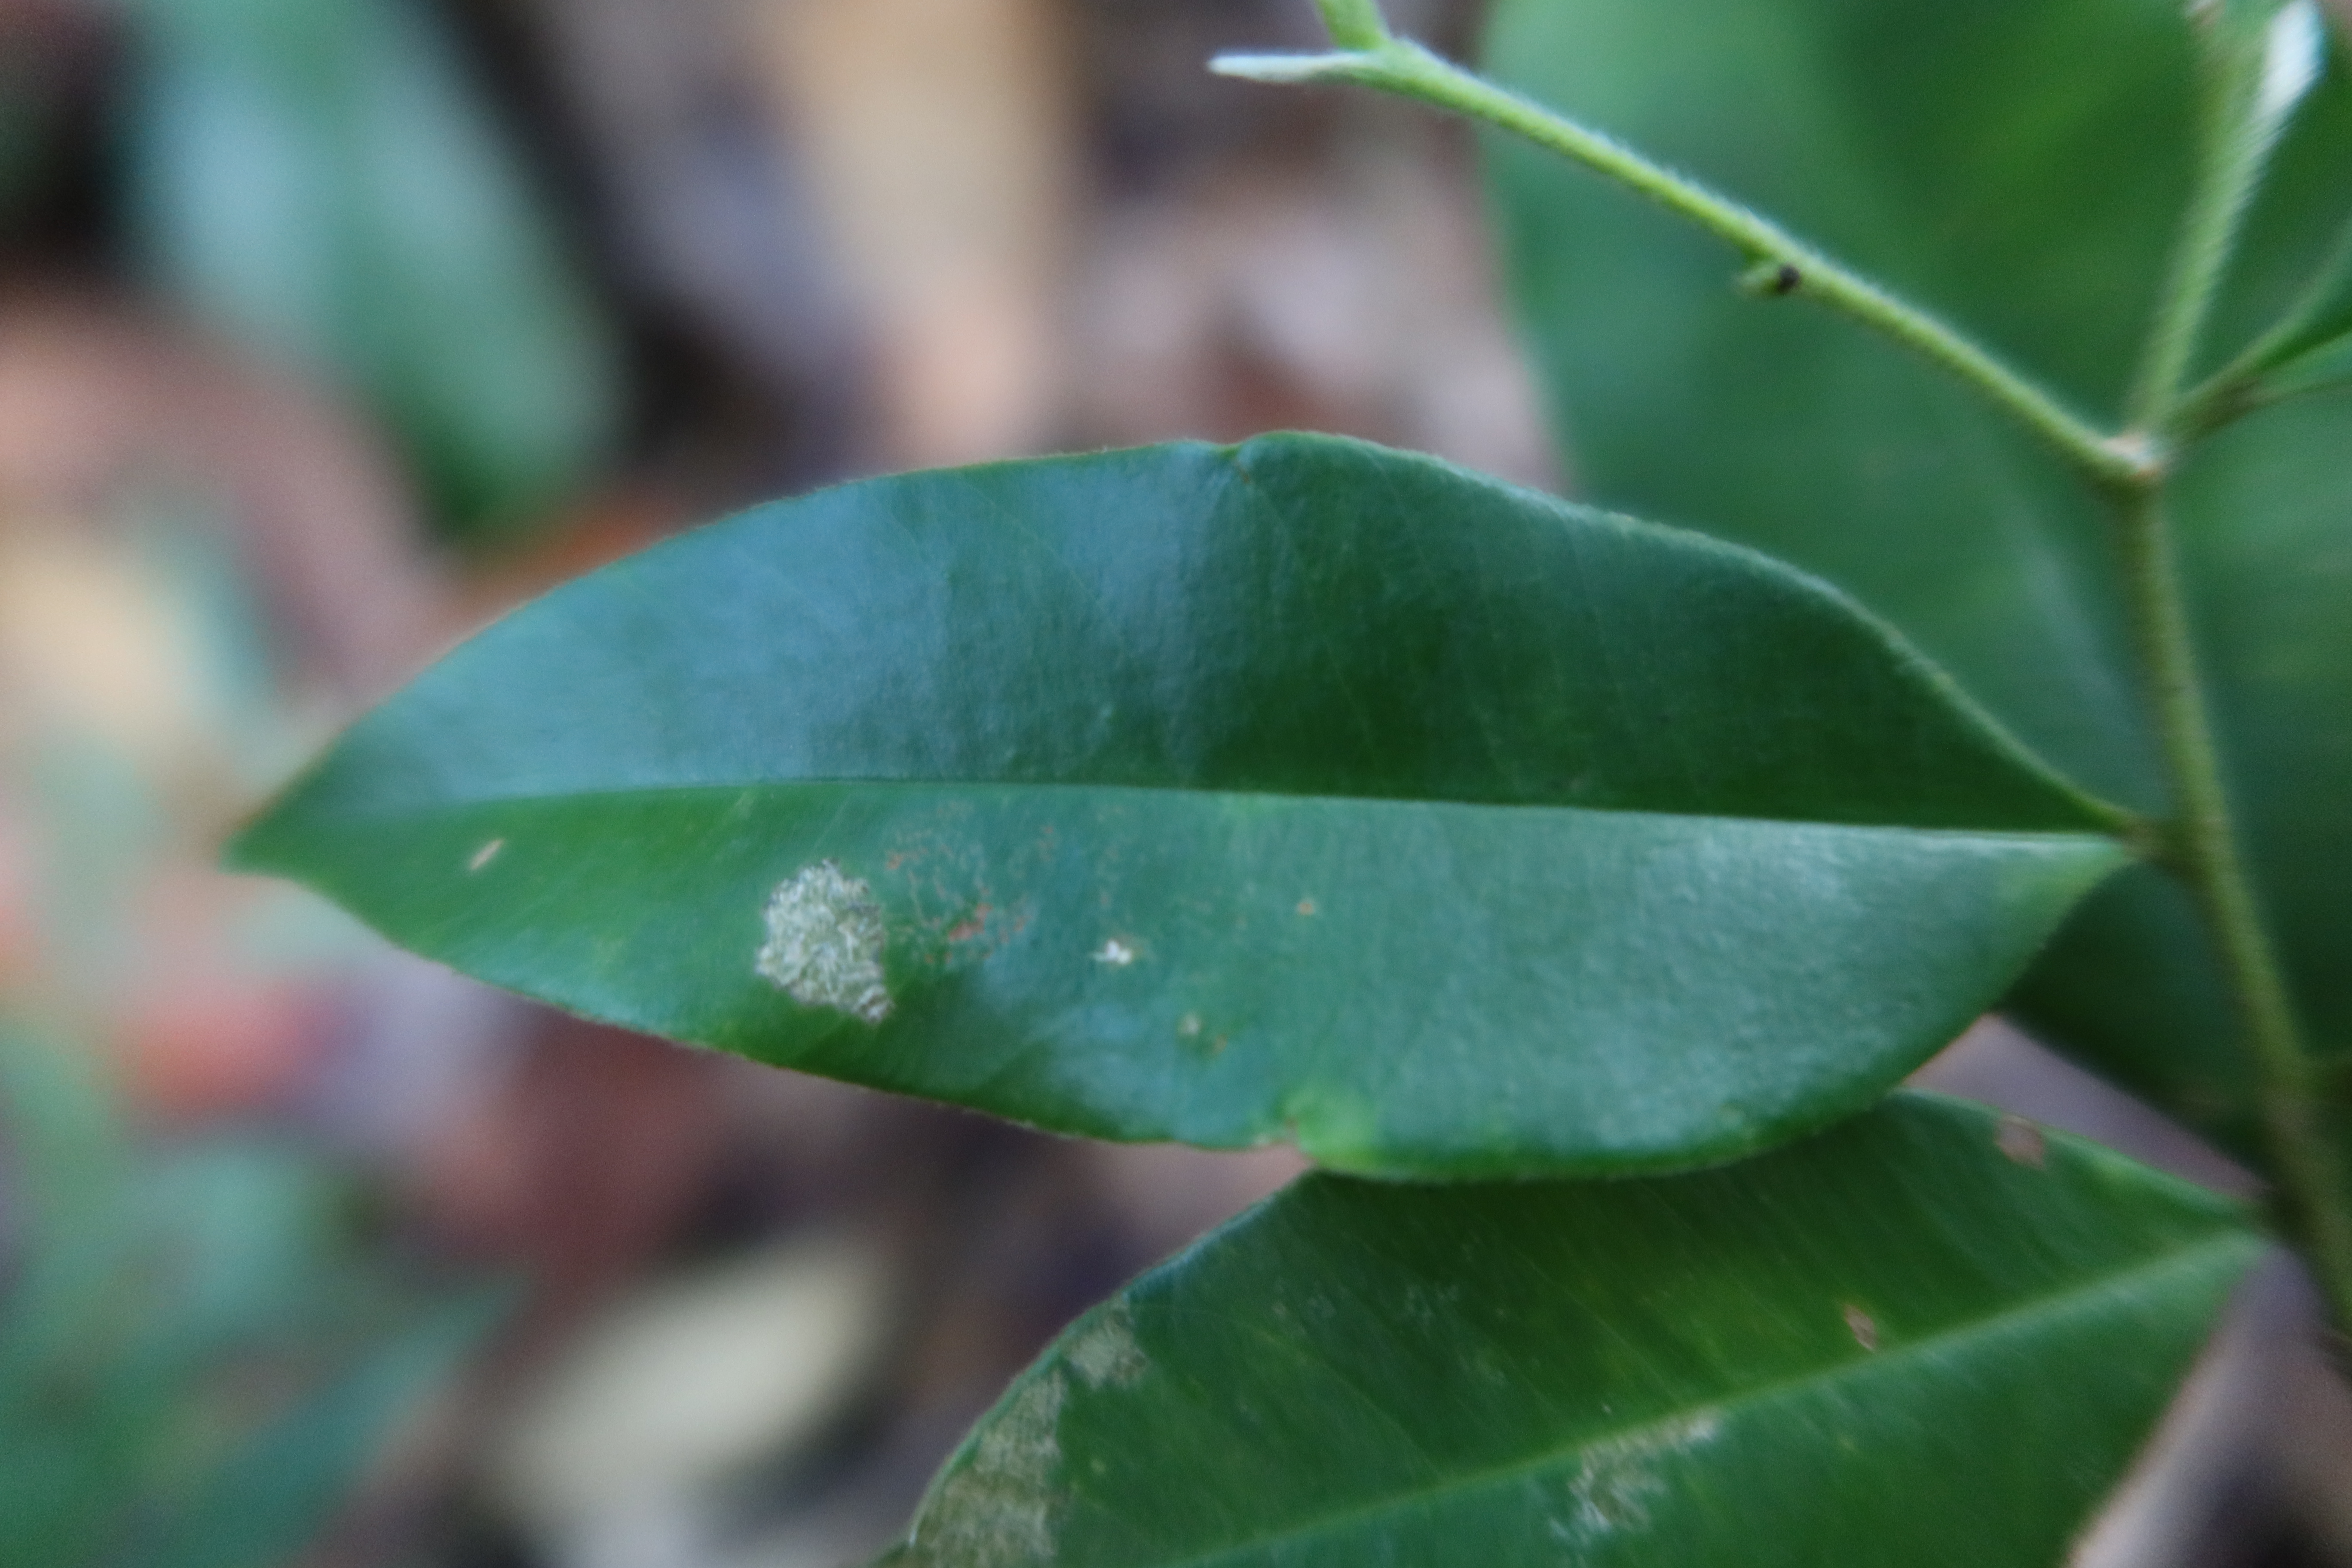
Label: Mealy bugs